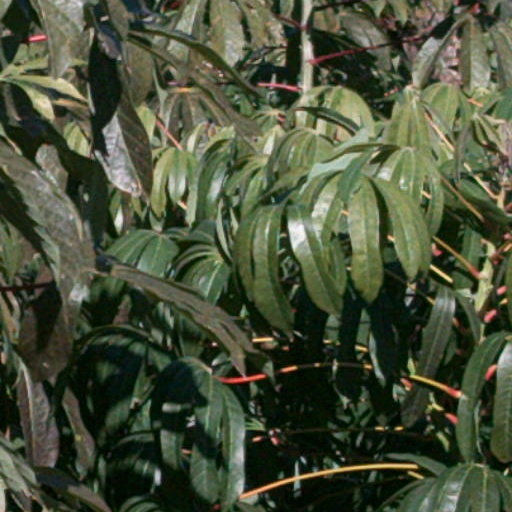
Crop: cassava